Pittsburgh Penguins

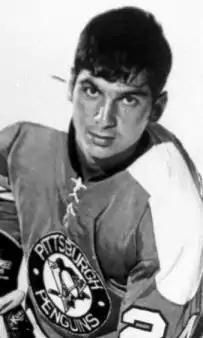
Michel Briere's number was taken out of circulation after his career-ending accident in 1970. It was later formally retired in 2001.

In the 1969 draft the Penguins selected Michel Briere who, although being chosen 26th, was soon drawing comparisons to Phil Esposito and Bobby Clarke. Joining the team in November, he finished as the second-place rookie scorer in the NHL (behind Bobby Clarke) with 44 points (57th overall), and third on the Penguins. Briere placed second in Calder Memorial Trophy voting for Rookie of the Year honors behind Chicago goaltender Tony Esposito. Briere led Pittsburgh to its first NHL playoff berth since the 1928 Pirates. The Penguins defeated the Oakland Seals in a four-game sweep in the quarterfinals, with Briere scoring the series-clinching goal in overtime. In the semifinals, defending conference champions St. Louis Blues got the best of the Penguins during six games. Briere led the team in playoff scoring, recording five goals (including three game-winners) and eight points. Tragedy struck the Penguins just days after their playoff heroics. On May 15, 1970, Briere was in a car crash in his native Quebec, suffering brain trauma and slipping into a coma from which he would never recover; he died a year later. His number 21 jersey was never reissued, remaining out of circulation until it was formally retired in 2001.